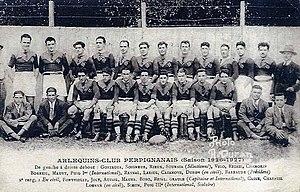
Équipe de l'US Perpignan lors de la saison 1926-1927
L'Union sportive arlequins Perpignan-Roussillon est un club français de rugby à XV fondé en 1902 et basé à Perpignan dans les Pyrénées-Orientales. Le club est septuple champion de France et fut présent sans interruption dans l'élite du championnat de France de rugby de 1911 à 2014 jusqu'à sa relégation en Pro D2 en mai 2014.
Cet article présente l'histoire de l'Union sportive arlequins Perpignan-Roussillon.